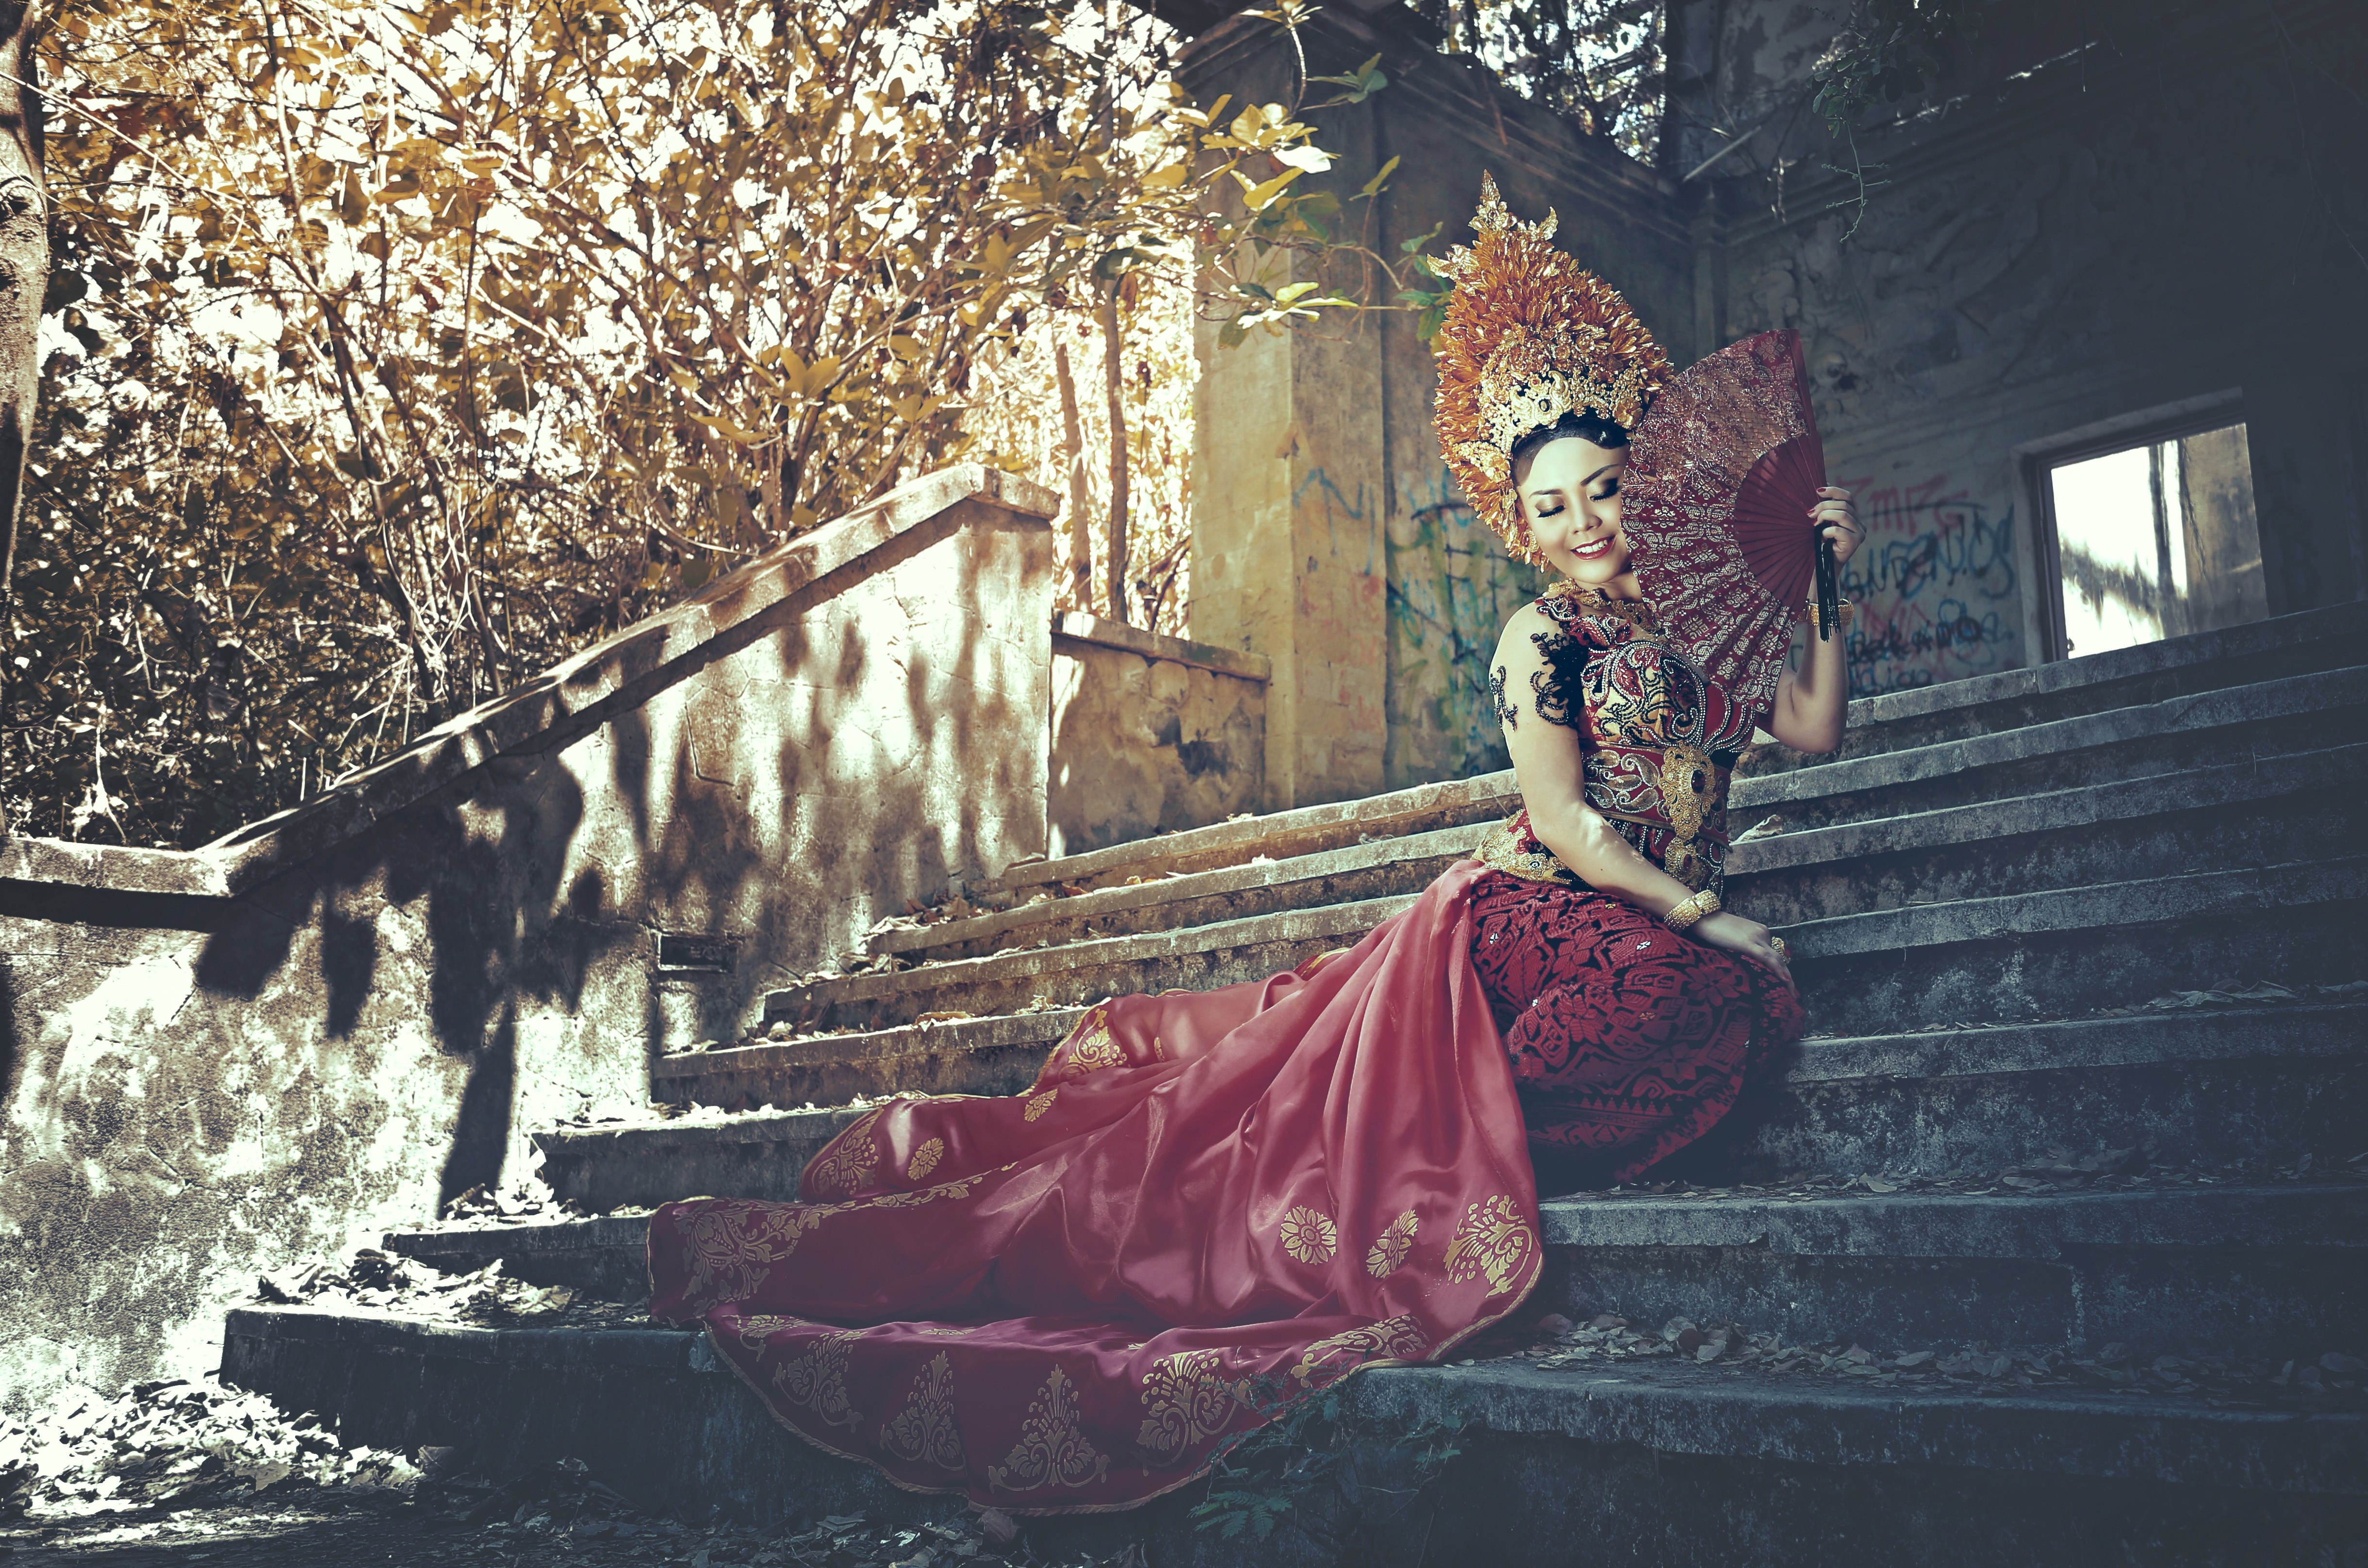
spring, color, painting, art